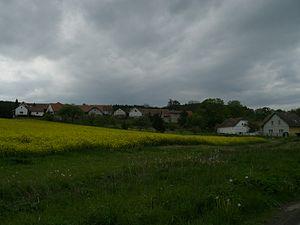
Nerestce est une commune du district de Písek, dans la région de Bohême-du-Sud, en République tchèque. Sa population s'élevait à 106 habitants en 2020.